2015 Russian Grand Prix

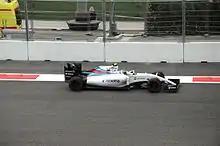
Valtteri Bottas qualified third but retired after a collision on the last lap.

Carlos Sainz was cleared to race albeit not setting a time in qualifying, being allowed to start from the back of the grid. At the start, Nico Rosberg led away from Lewis Hamilton, while further back, Nico Hülkenberg spun into turn two, tagging Max Verstappen and Marcus Ericsson. Verstappen had a puncture while Hülkenberg and Ericsson retired on the spot, causing the safety car to be deployed. Meanwhile, Räikkönen and Kvyat experienced good starts, gaining two and four places respectively. Racing resumed on the end of lap 3, with Rosberg retaining his race lead. However, further back Bottas overtook Räikkönen to take third. By lap 7, Sainz had moved up into 14th place, while Felipe Massa was up into ninth place from 15th on the grid. Race leader Nico Rosberg needed to retire at the end of the seventh lap due to a locked throttle, handing the race lead to championship leader Lewis Hamilton. On lap 10, Pastor Maldonado moved ahead of Jenson Button to take tenth, while Hamilton was extending his lead over second placed Bottas. A second safety car phase occurred on lap 12, when Romain Grosjean lost the back of his Lotus in turn 3 and crashed into the barriers. While Grosjean escaped uninjured, his car was heavily damaged. With a lot of debris on track, the safety car stayed out until lap 17. At the restart, Vettel attacked teammate Räikkönen for third. While the Finn was able to stay ahead by going wide into turn 2, he subsequently gave up the place to Vettel. One lap later, Ricciardo and Sainz fought for tenth place, with Daniel Ricciardo coming out on top and retaining the position.